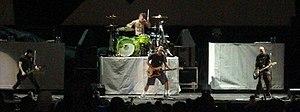
+44, prononcé Plus Forty-four, est un groupe de pop punk américain, originaire de Los Angeles, en Californie. Il est formé en 2005 par deux des membres du groupe Blink-182, le bassiste Mark Hoppus et le batteur Travis Barker. Les autres membres sont les guitaristes du groupe Mercy Killers Craig Fairbaugh et Shane Gallagher.